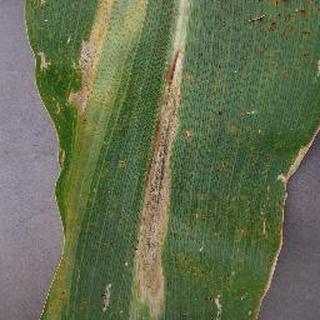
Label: corn_northern_leaf_blight